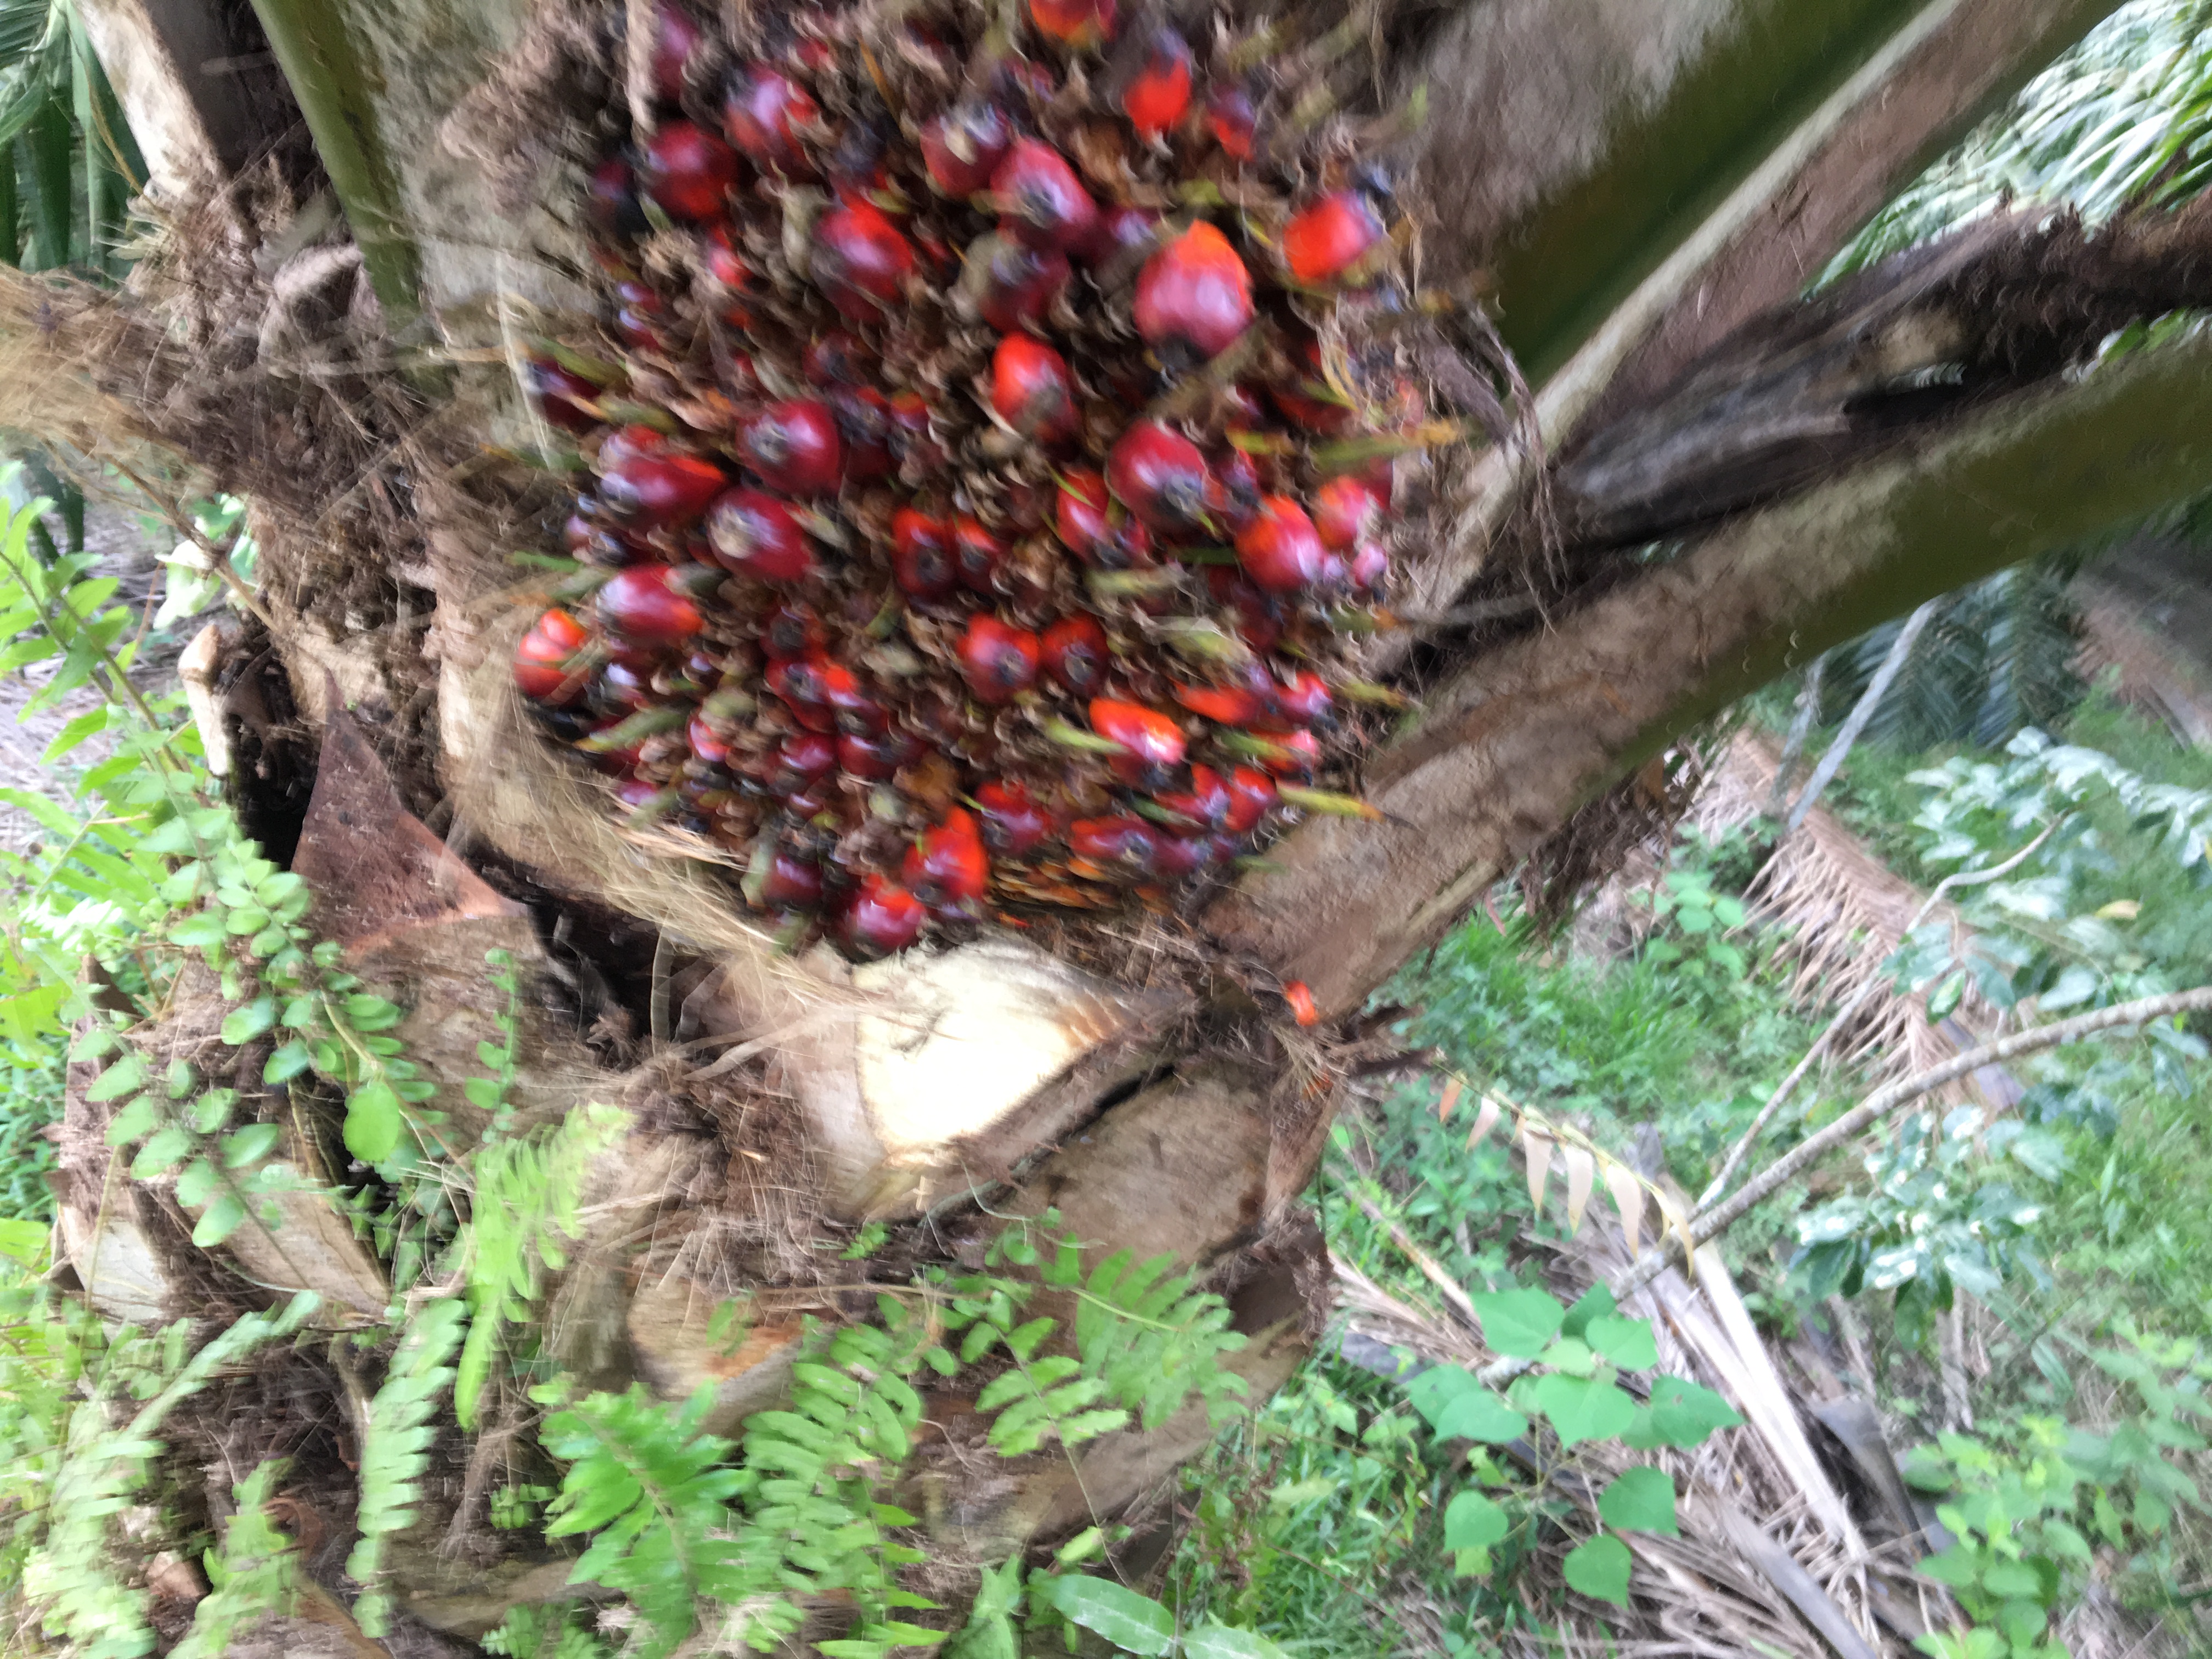
Ripeness: Ripe